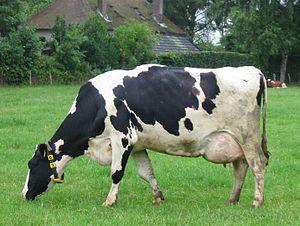
Le littoral de la mer du Nord est le berceau d'une population bovine originale. Les races qui en sont issues présentent des caractères communs.
Cette liste comprend les races issues de l'espèce Bos taurus. Il s'agit donc de races des sous-espèces Bos taurus taurus et Bos taurus indicus.
Une vache laitière est une vache élevée pour produire du lait destiné à la consommation humaine. Les vaches laitières produisent des veaux, des génisses pour le renouvellement des troupeaux et de la viande.
La holstein est une race bovine internationale.
Longtemps dominée par l'agriculture et des activités traditionnelles et profondément marquée par une très forte ruralité, la Charente-Maritime s'affranchit peu à peu de l'image d'un département rural et pauvre. Elle est devenue avant le début du XXIᵉ siècle un territoire attractif, grâce à son littoral, atout majeur qui a largement contribué à moderniser son économie où le tourisme y joue un rôle déterminant.